Boissey, Calvados

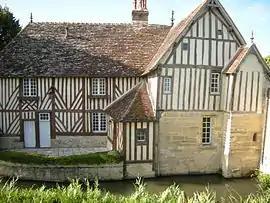
"Manoir" of Boissey

Boissey is a former commune in the Calvados department in the Normandy region in northwestern France. On 1 January 2017, it was merged into the new commune Saint-Pierre-en-Auge.